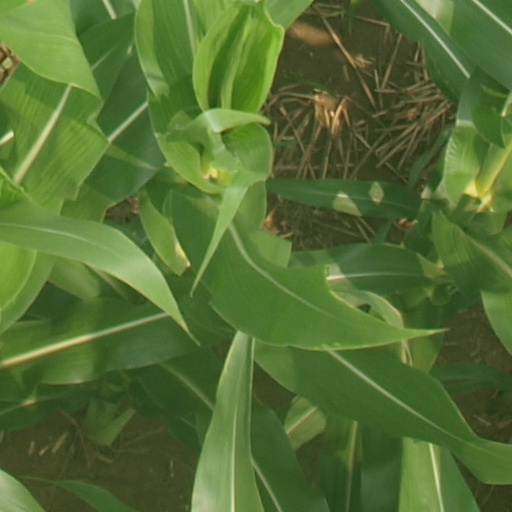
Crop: maize; corn